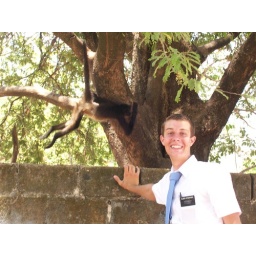
We were contacting one day and we saw this monkey in the backyard of this house